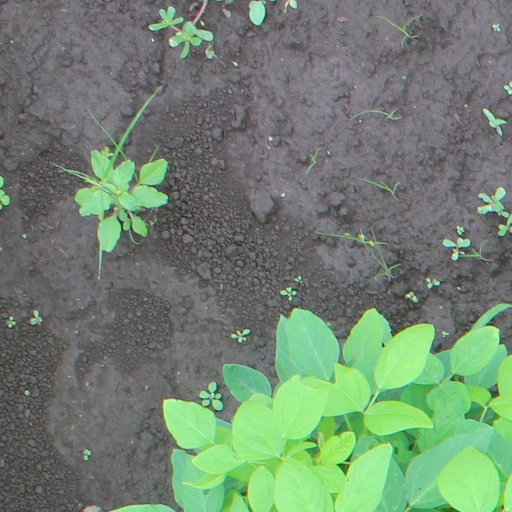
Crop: soybean